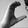
ASL letter: C